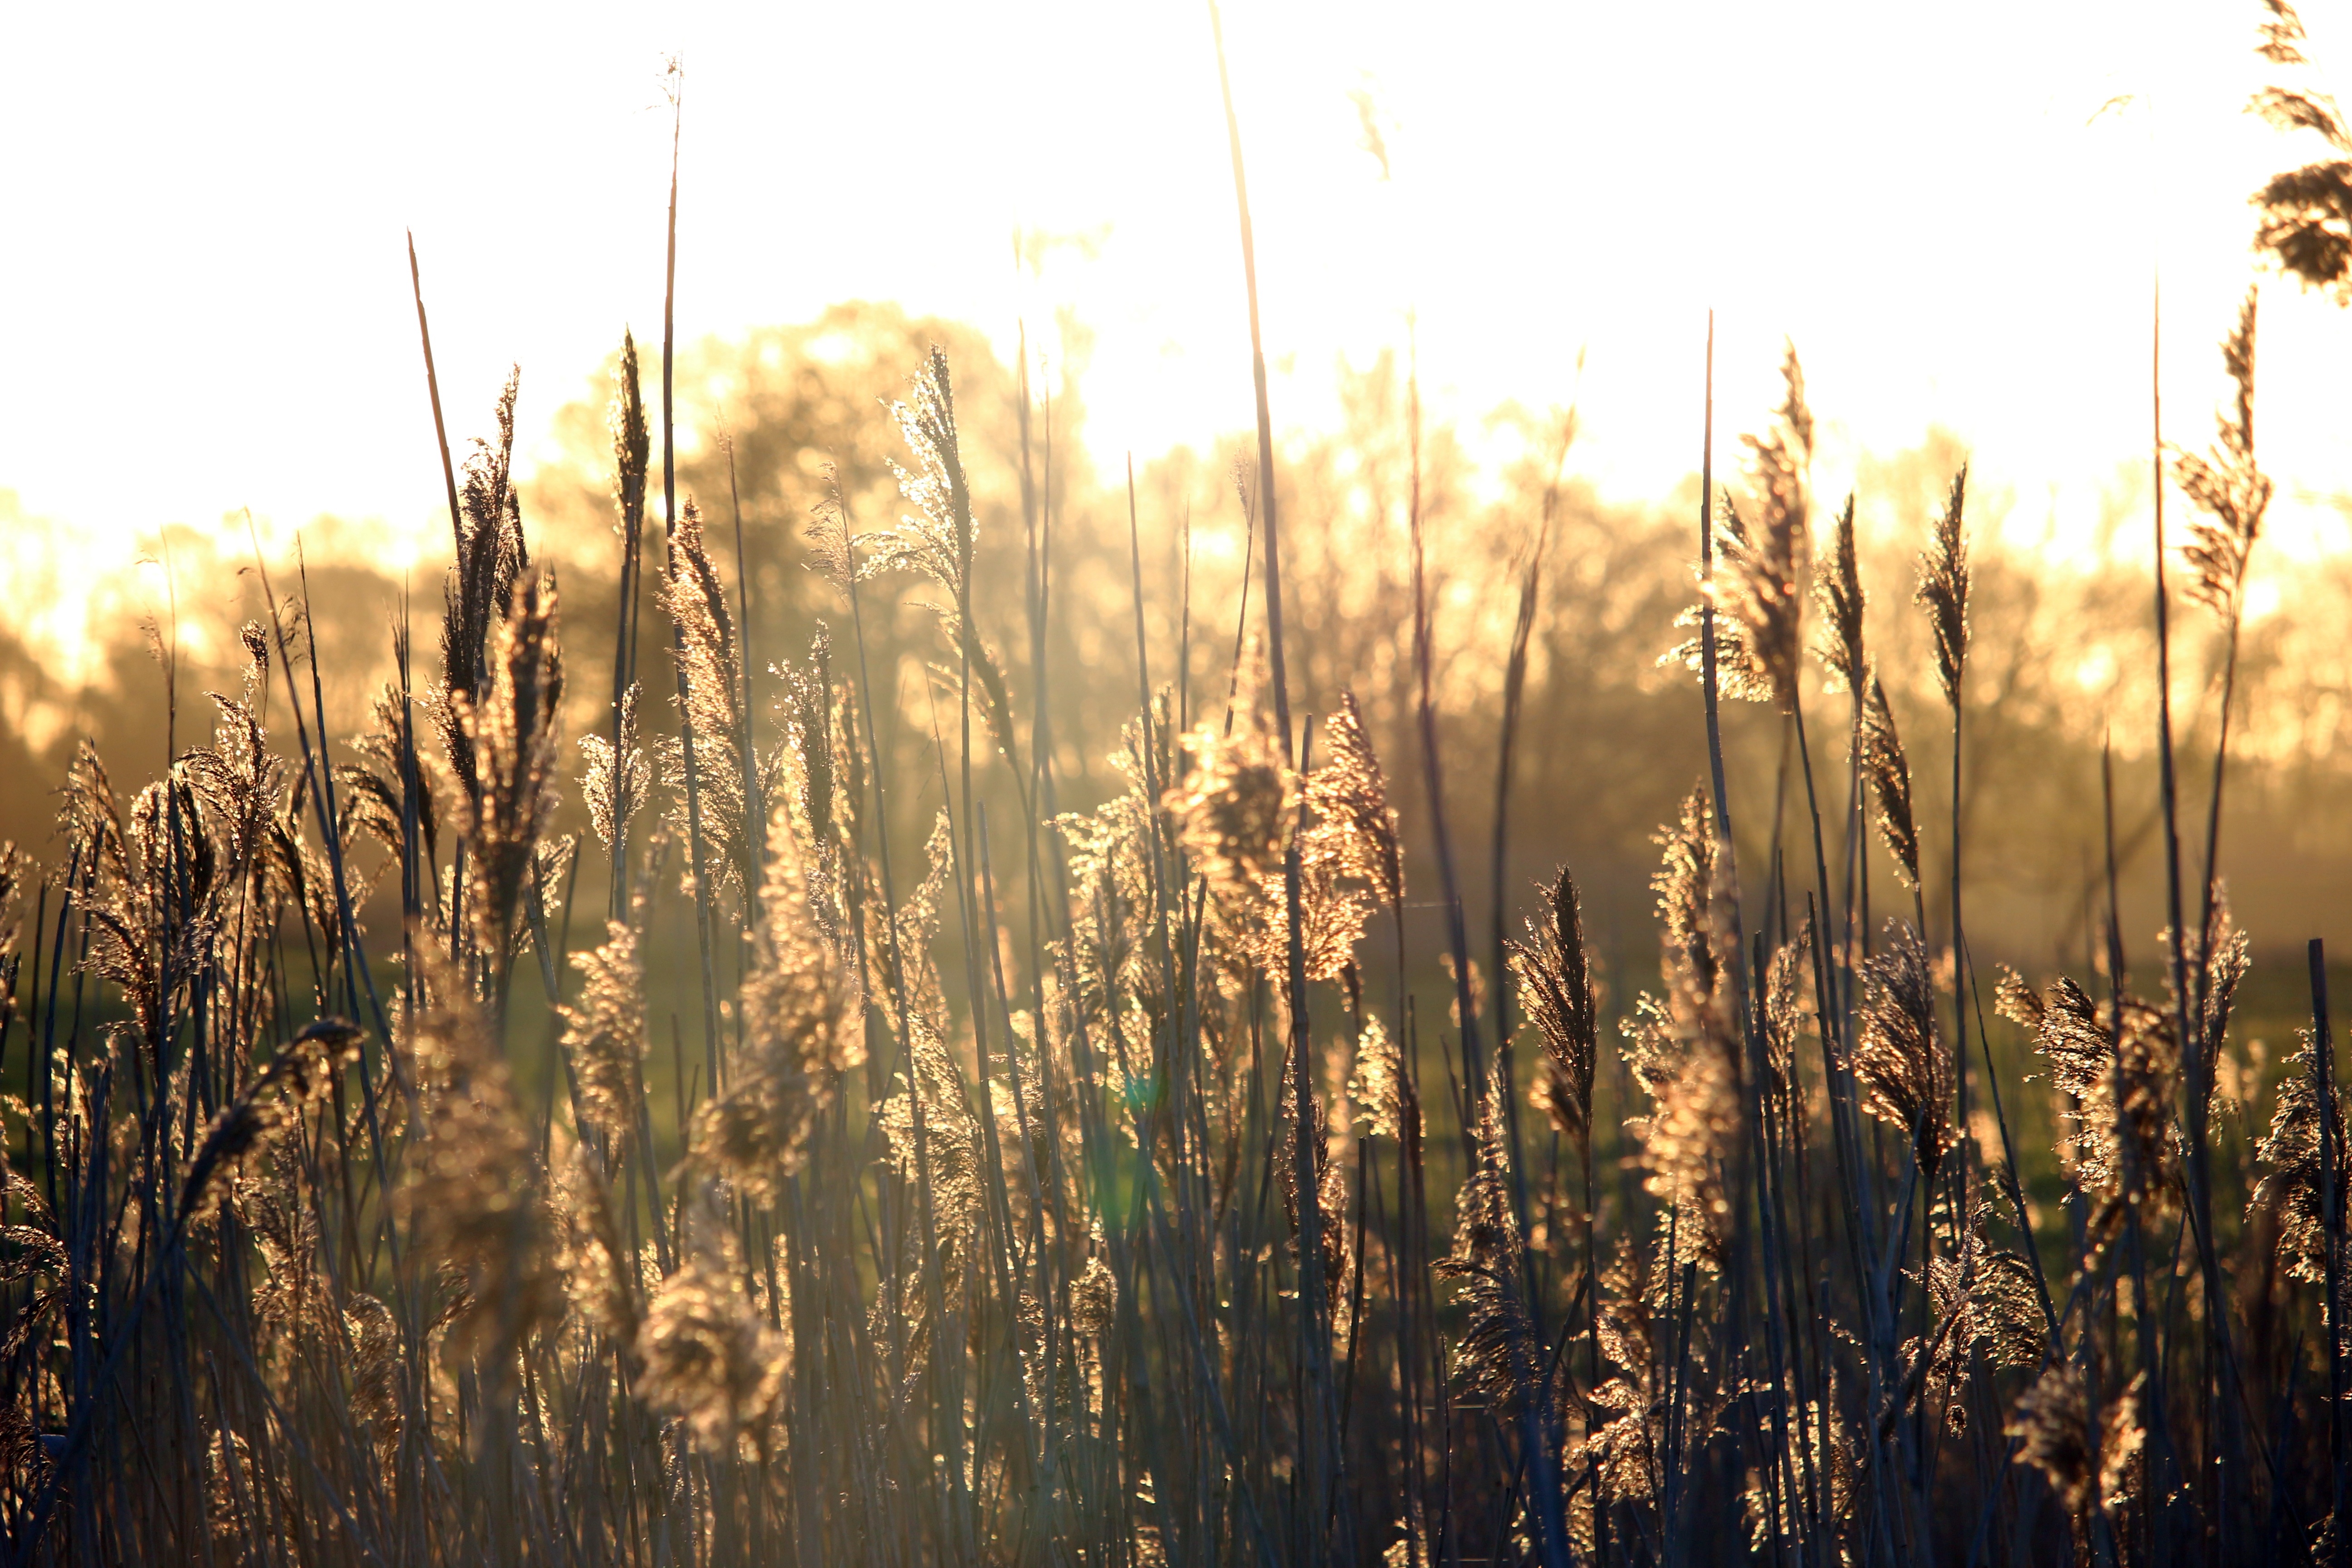
tree, nature, grass, branch, light, plant, sky, sunrise, field, wheat, grain, prairie, sunlight, morning, river, reed, evening, spring, crop, elbe, morgenstimmung, commodity, stock photography, grass family, computer wallpaper, phragmites, elbeland community